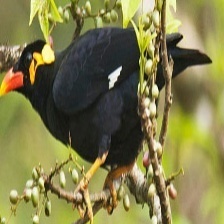
Species: ENGGANO MYNA
Scientific name: GRACULA ENGANENSIS